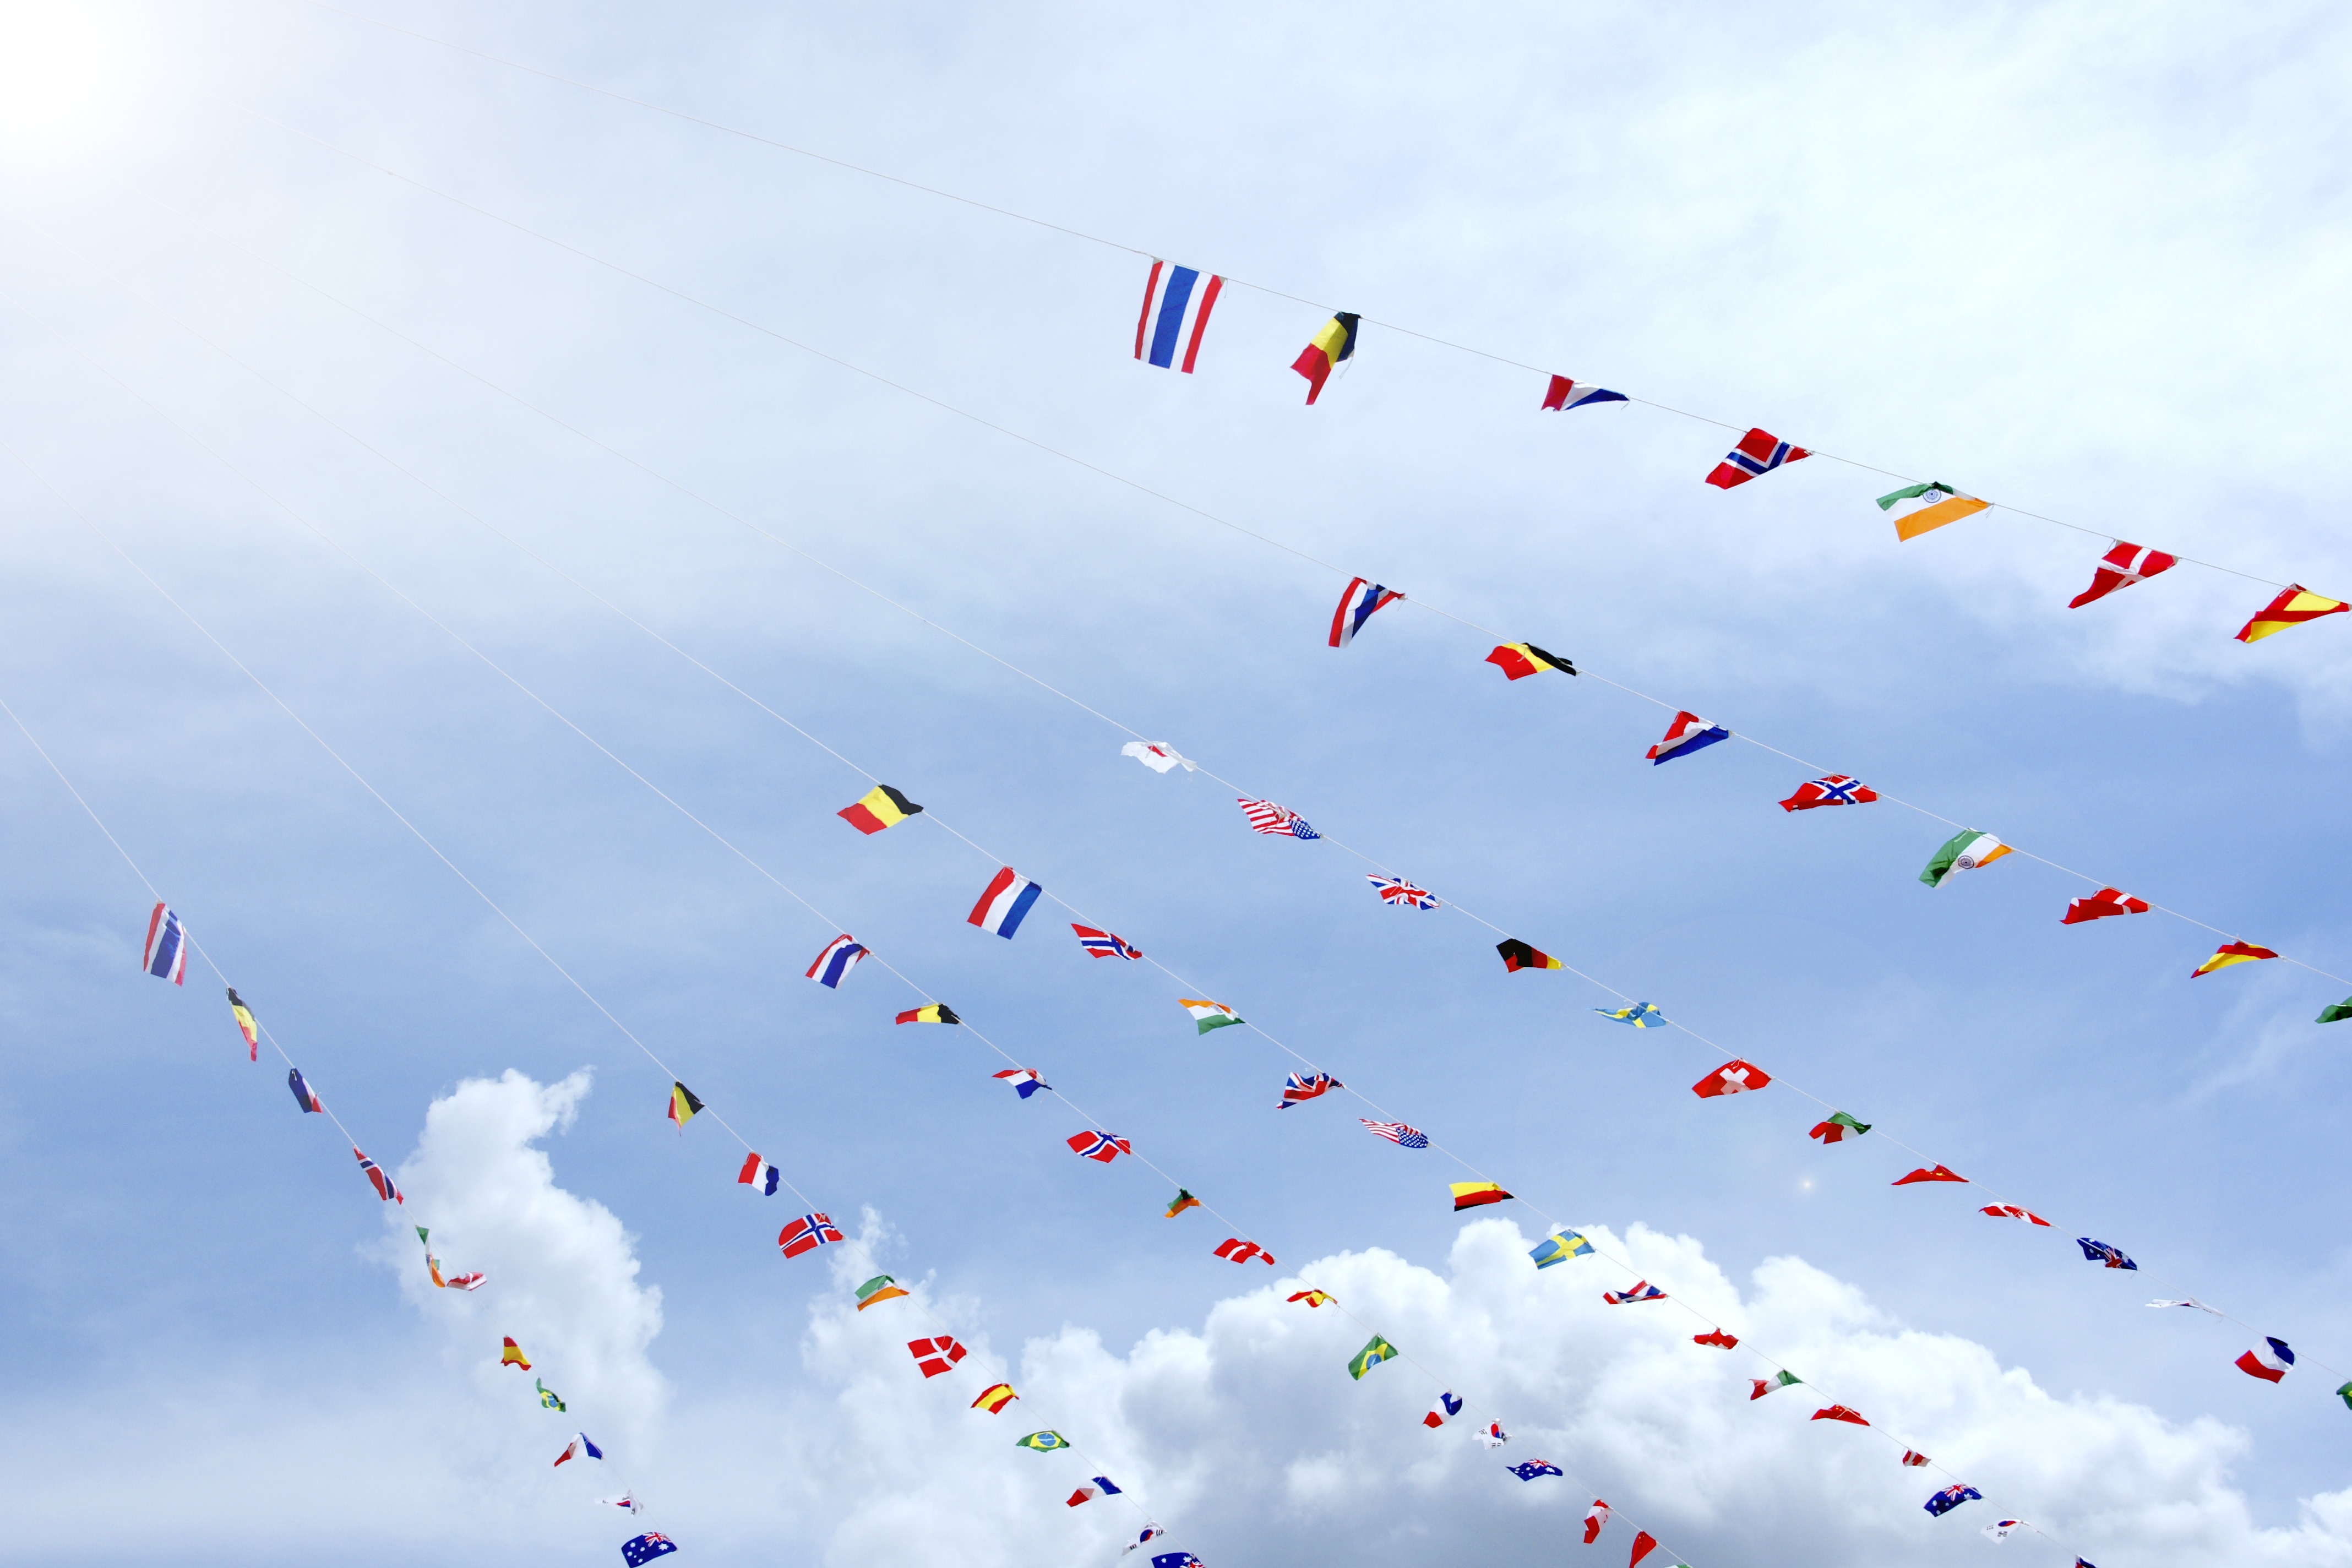
sky, line, kite, toy, bunting, sports, clear skies, atmosphere of earth, windsports, kite sports, individual sports, sports day